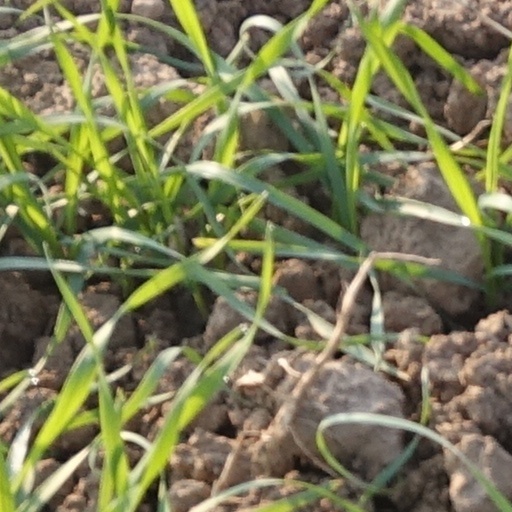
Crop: wheat